The Clerics

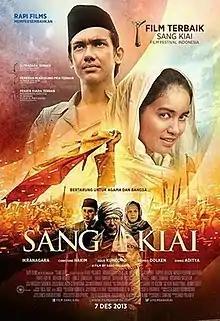
Film poster

The Clerics is a 2013 Indonesian drama film directed by Rako Prijanto. The film follows the Muslim cleric and founder of Indonesian Islamic organization Nahdlatul Ulama, Hasyim Asy'ari through the Japanese occupation of the Dutch East Indies and the Indonesian National Revolution. The film was selected as the Indonesian entry for the Best Foreign Language Film at the 86th Academy Awards, but it was not nominated.